Great green macaw

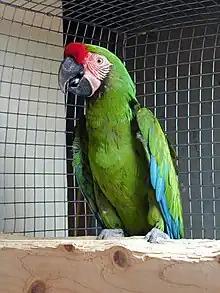
Male great green macaw in a cage

Great green macaws are the largest parrots in their natural range, the second heaviest macaw species (although they are relatively shorter tailed than other large macaws such as the red-and-green macaw and are thus somewhat shorter), and the third heaviest parrot species in the world. This species averages in length and in weight. They are mainly green and have a reddish forehead and pale blue lower back, rump and upper tail feathers. The tail is brownish-red tipped with very pale blue. The bare facial skin is patterned with lines of small dark feathers, which are reddish in older and female parrots. Juveniles have grey-coloured eyes instead of black, are duller in colour and have shorter tails which are tipped in yellow.